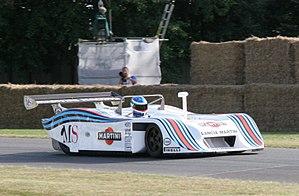
Martini Racing est le nom donné depuis 1968 à plusieurs écuries ou équipes sponsorisées par la distillerie Martini & Rossi via sa marque de vermouth Martini. Les couleurs sont facilement identifiables avec des bandes bleues et rouges.
La Lancia LC1 est une barquette de course de la catégorie Groupe 6 construite par Lancia pour permettre à la Scuderia Lancia de concourir en Championnat du monde des voitures de sport et aux 24 Heures du Mans.